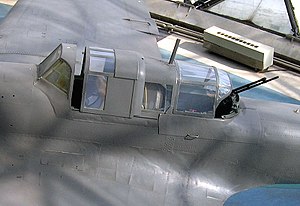
Iljusjin Il-2 / Operativ historie / Agterskytte
Il-2M cockpit ved flyhistorisk museum i Beograd i Serbien.
Iljusjin Il-2 Sjturmovik var en jagerbomber, der blev benyttet af Sovjetunionen under 2. verdenskrig. Flyet blev designet og produceret af Iljusjin, der fremstillede 36.183 eksemplarer af flyet og i alt 42.330 af Il-2 og videreudviklingen Iljusjin Il-10, hvilket er det største antal af et militærfly, der nogensinde er produceret. Det er blandt de fly, der er bygget i flest eksemplarer sammen med det amerikanske privatfly Cessna 172 og Sovjetunionens Polikarpov Po-2 Kukuruznik biplan, der under 2. verdenskrig udførte missioner side om side med Iljusjin Il-2.